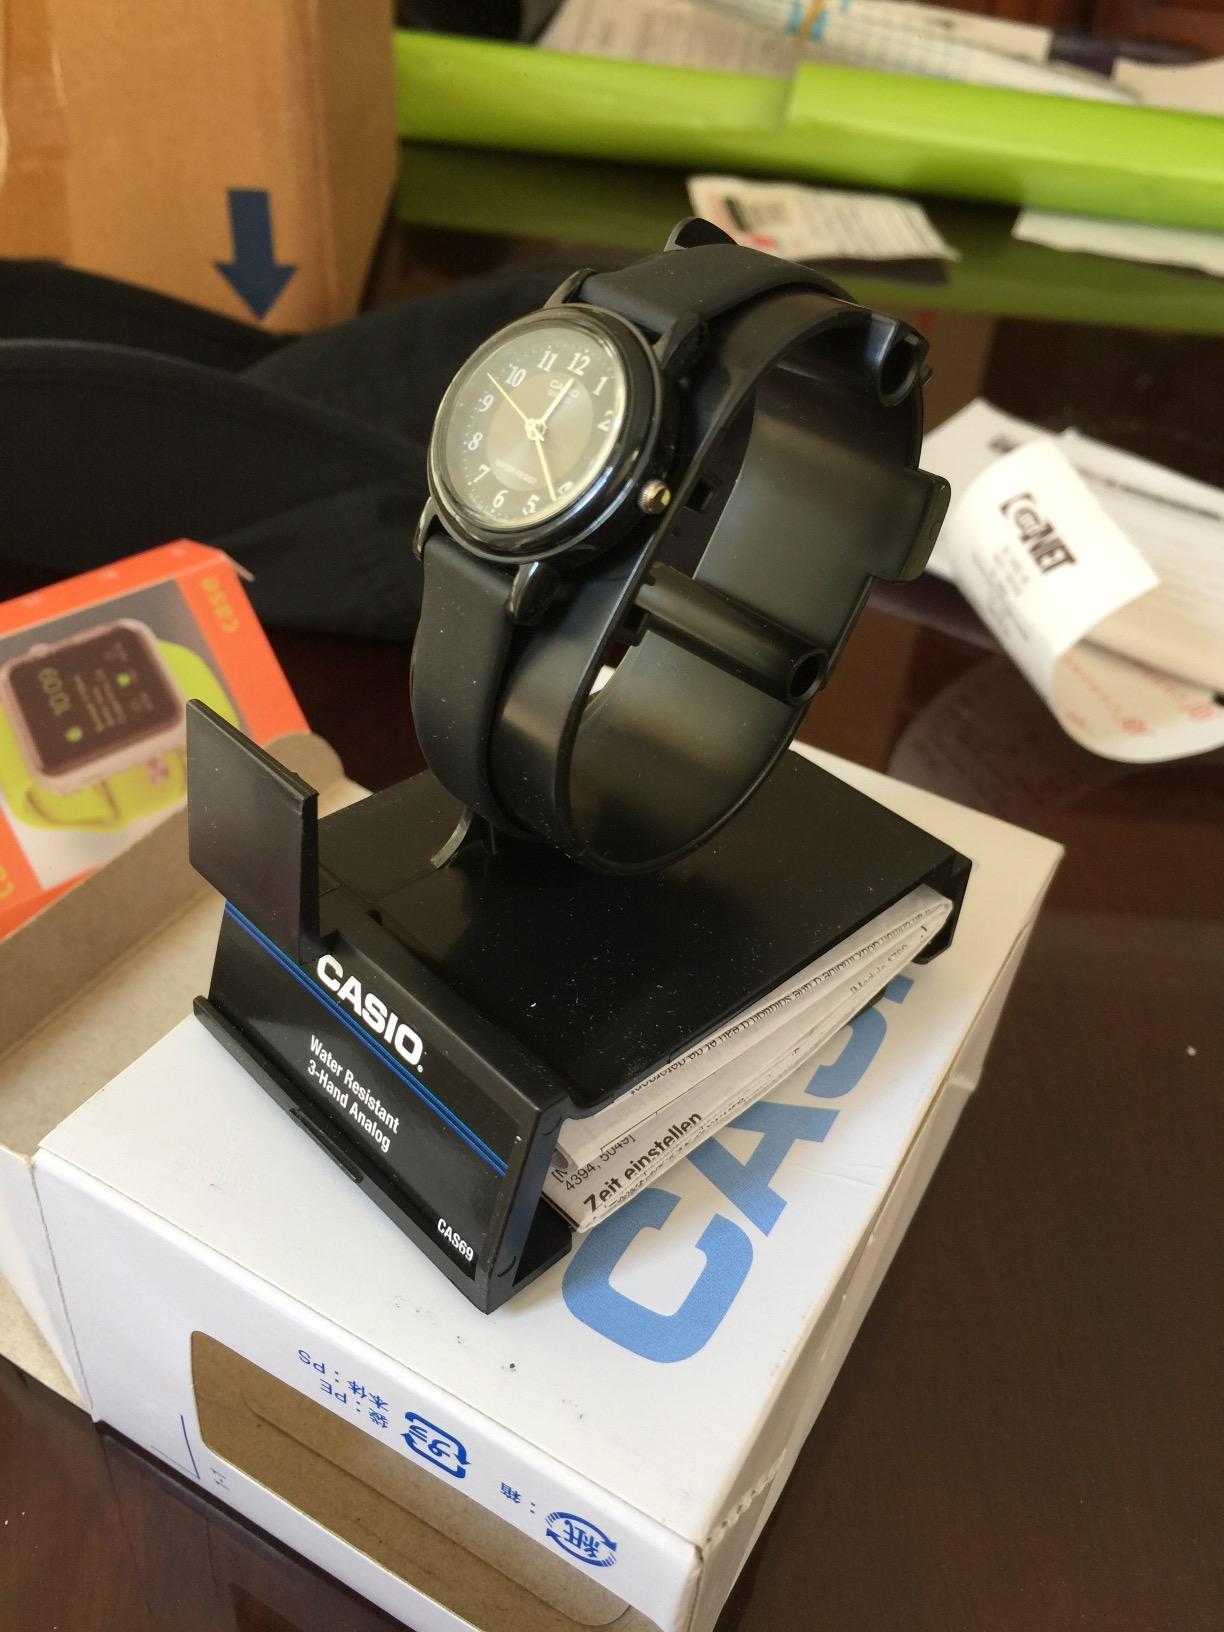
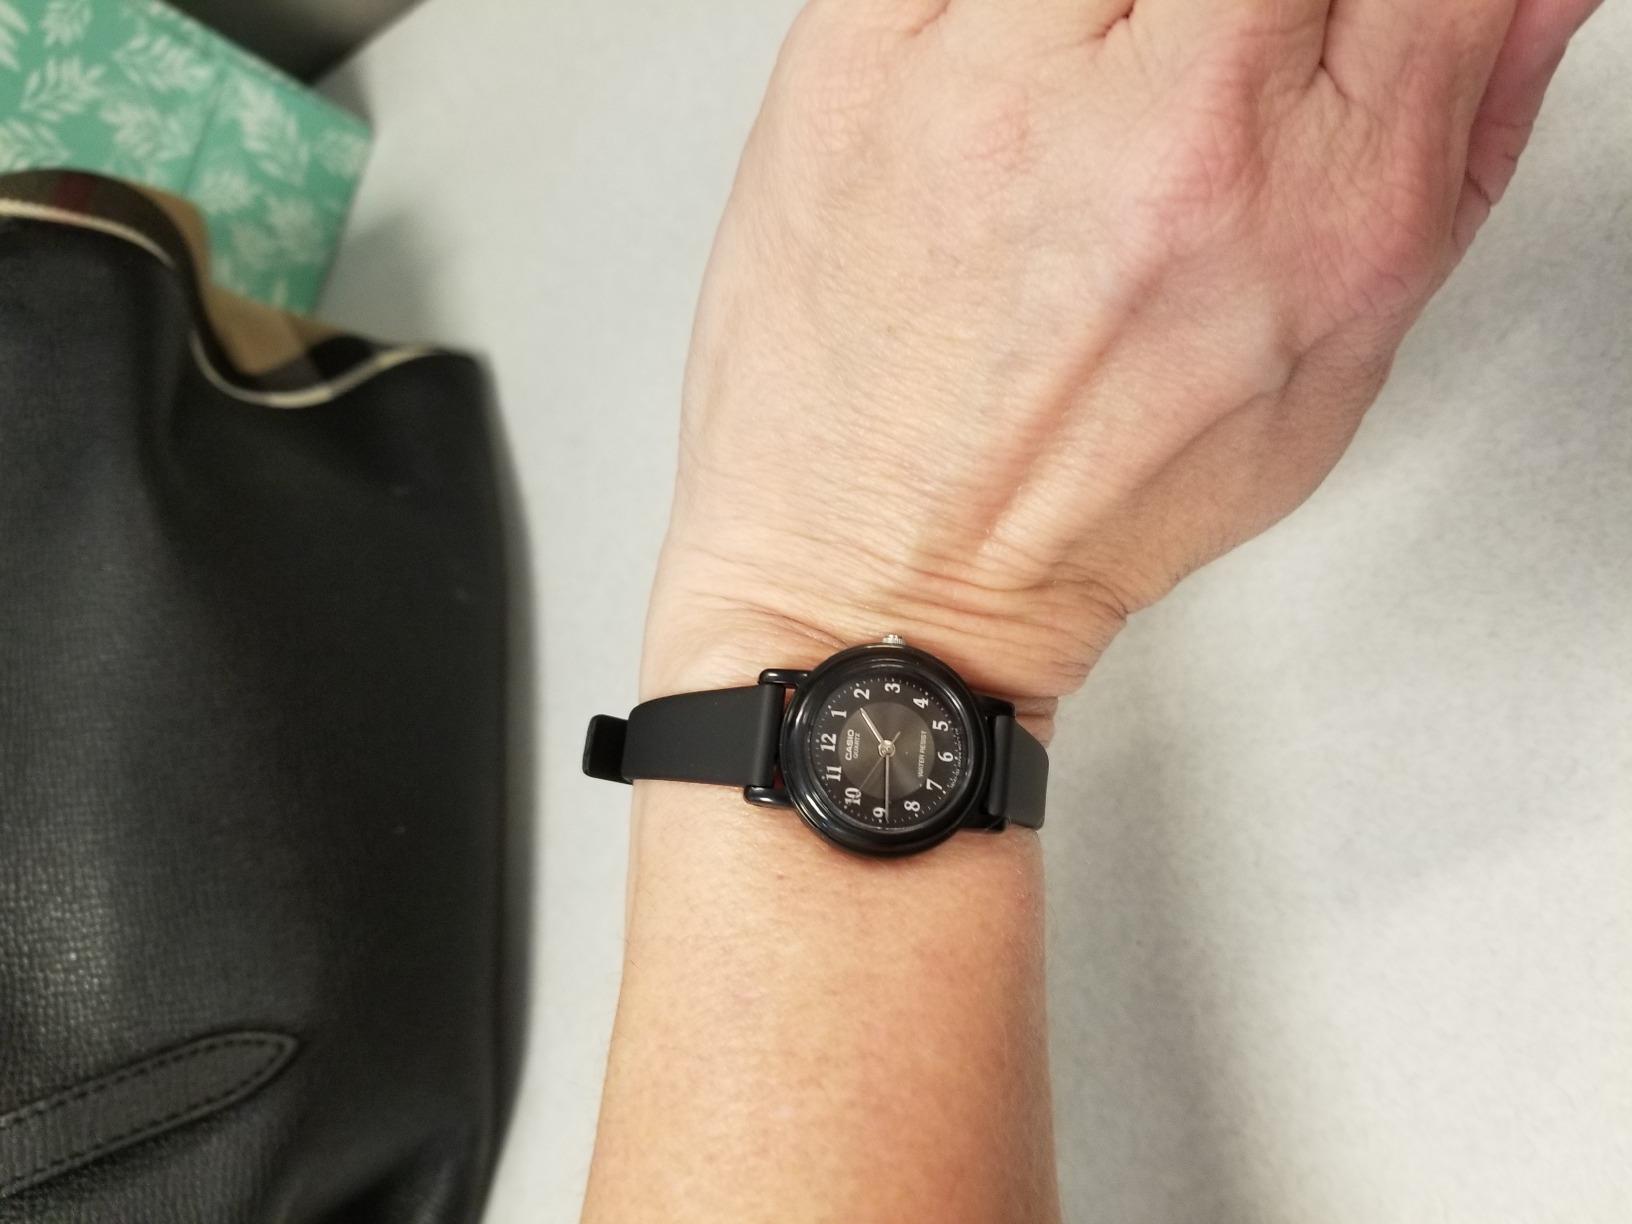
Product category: accessories_watch
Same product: yes